Pong Tiku

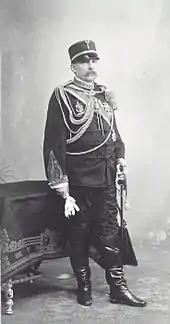
Governor-General J. B. van Heutsz ordered the Governor of Sulawesi to capture Tiku because of a loss of face the guerrilla caused.

This loss led Tiku to reinforce his men. The Torajan troops were armed with rifles, spears, boulders, swords, and chili pepper extract, sprayed into enemy eyes with a device called a "tirik lada", or blowgun, to blind them. Tiku himself was armed with a Portuguese rifle, spear, and "labo". He wore protective armour, a "sepu" (crotch guard), and a songkok with protrusions in the shape of buffalo horns, and carried a decorated shield. With his soldiers, Tiku dug pits filled with bamboo stakes along Dutch supply routes; those who wandered over the pits would fall in and be impaled. However, these were not enough to stop the advancing Dutch. On 17 October 1906, two more fortresses, Bamba Puang and Kotu, fell, after several unsuccessful Dutch attacks since June. As the campaign against Tiku, which had already lasted longer than most other campaigns in the occupation, was thought to undermine Dutch authority in Sulawesi, Governor-General J. B. van Heutsz dispatched Governor of Sulawesi Swart to personally lead the attack.